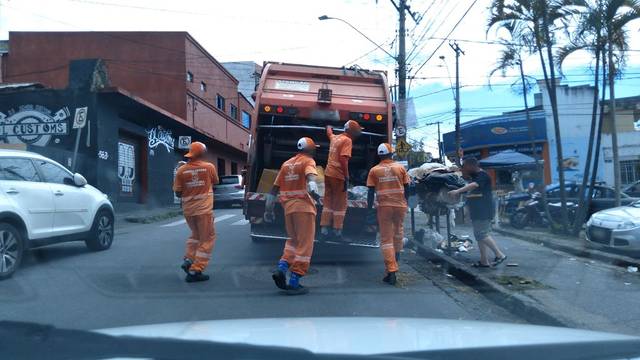
Region: Brazil
Coordinates: -19.878, -43.911